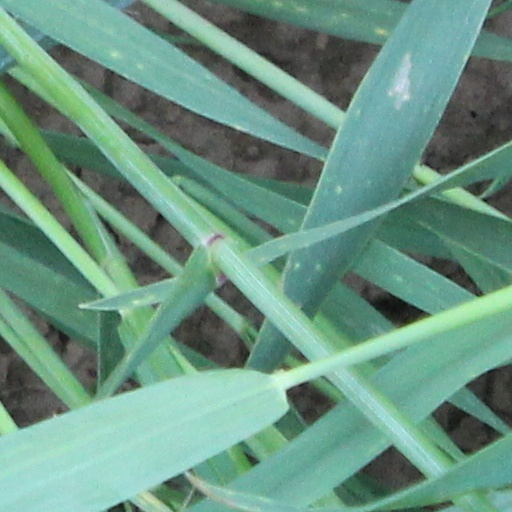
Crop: wheat